Socialism and LGBTQ rights

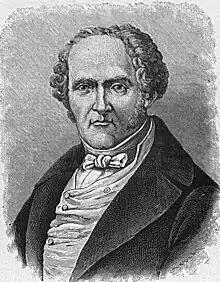
Charles Fourier, utopian socialist who coined the word "feminism" in 1837 and defended same-sex sexuality

The first currents of modern socialist thought emerged in Europe in the early 19th century. They are now often described with the phrase utopian socialism. Gender and sexuality were significant concerns for many of the leading thinkers such as Charles Fourier and Henri de Saint-Simon in France and Robert Owen in Britain as well as their followers, many of whom were women. For Fourier, for example, true freedom could only occur without masters, without the ethos of work, and without suppressing passions; the suppression of passions is not only destructive to the individual, but to society as a whole. Writing before the advent of the term 'homosexuality', Fourier recognized that both men and women have a wide range of sexual needs and preferences which may change throughout their lives, including same-sex sexuality and "androgénité". He argued that all sexual expressions should be enjoyed as long as people are not abused, and that "affirming one's difference" can actually enhance social integration.